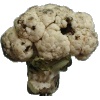
Label: Cauliflower 1